The Act of Killing

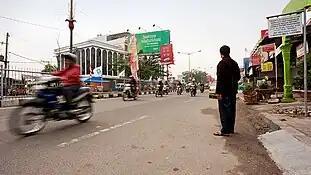
The film was mostly filmed in Medan (pictured 2009)

"The Act of Killing" came to be when Oppenheimer and co-director Christine Cynn went to a Belgian-owned palm plantation nearby Medan, where the female workers were asked to spray the plant killer herbicide to their body; the film that came out of it, "The Globalisation Tapes" (2003), documents their worries on making a union against the system because their grandparents were alleged pro-communists killed during the genocide. As focus on the genocide was apparent, people in the military often confiscated their equipment and detained the duo. Before they could leave Indonesia, the workers suggested that they film the genocide's perpetrators. Despite their caution, the people they met were overweening and proudful on their acts. Starting in late 2004 with the help of death squad leader Amir Hasan, they were able to contact many of his kind, moving up the ranks of those involved, including retired military officers in capital city Jakarta and two retired officers of the Central Intelligence Agency in the United States, and met Congo in Medan in 2005 as his 41st interviewee. The film's Indonesian co-director began working in 2004 with a one-month goal, but eventually stuck throughout the entire process.